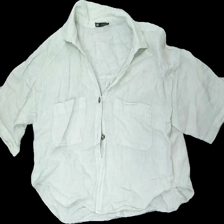
View: front
Type: Blouse
Category: Ladies
Brand: Zara
Colors: Green
Material: 100% Cotton
Cut: Cropped
Size: XL
Season: All
Stains: Minor
Price range: <50
Recommended usage: Recycle
Description: Missing button